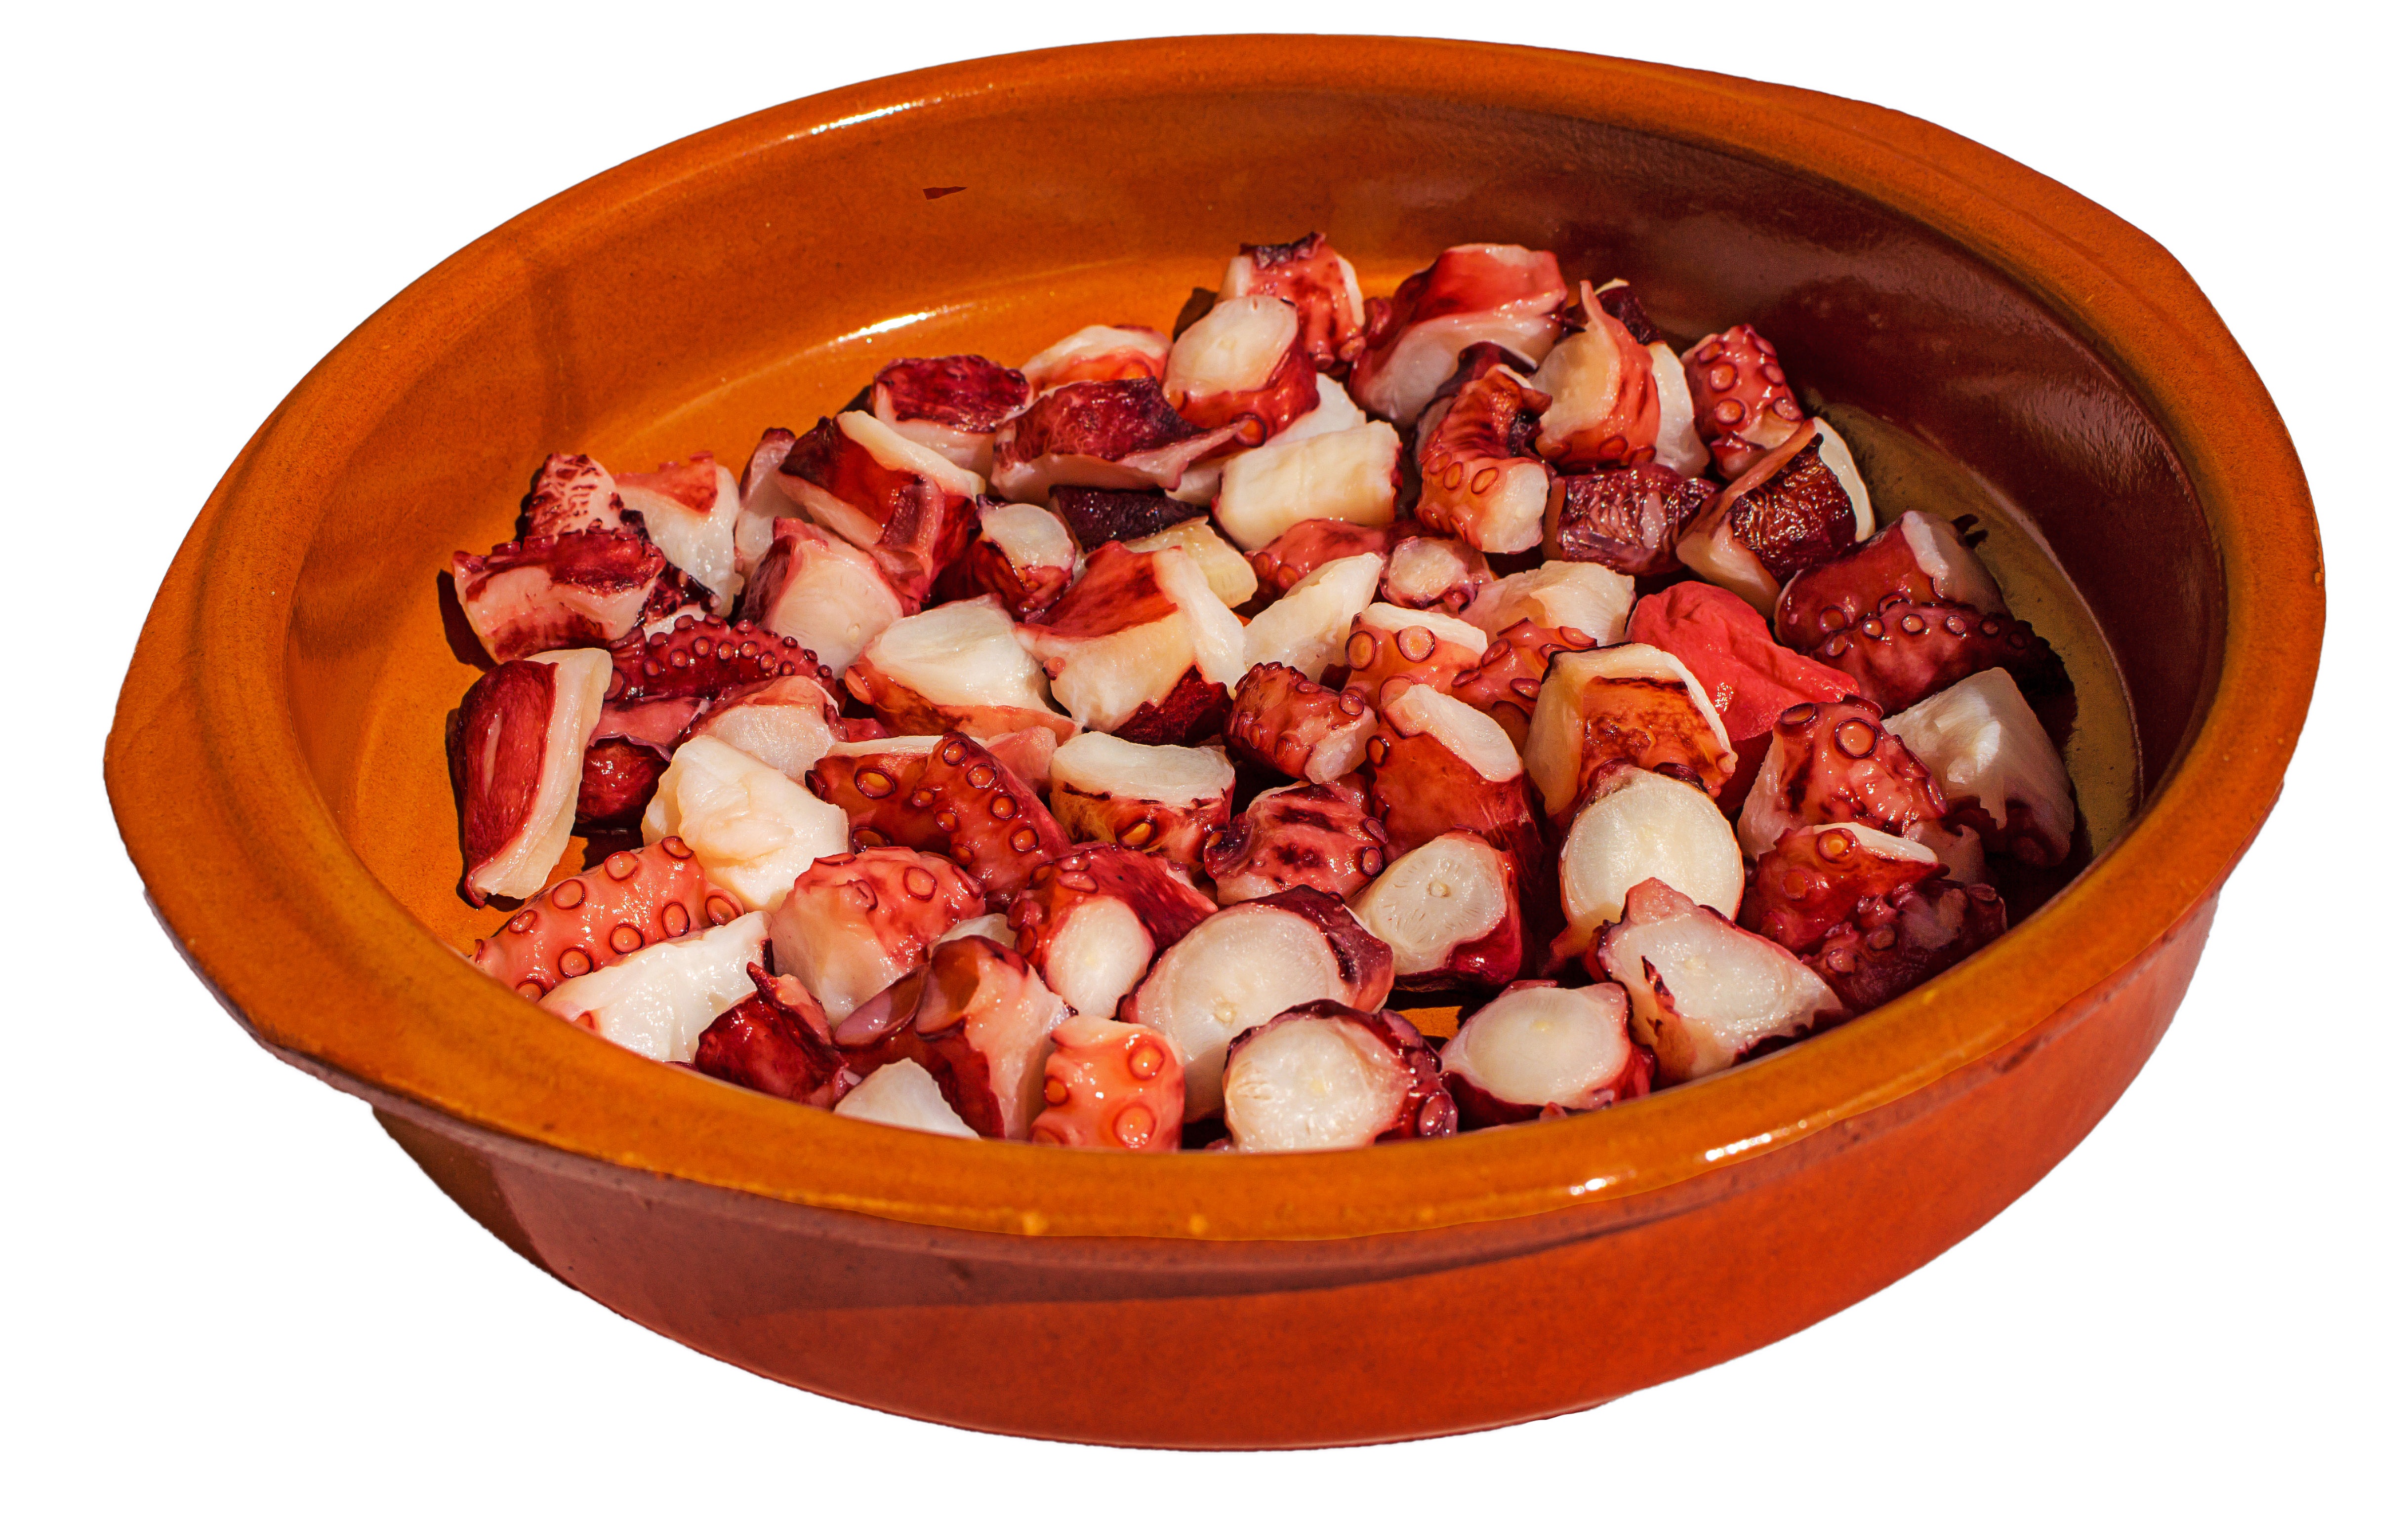
dish, food, produce, vegetable, kitchen, eat, meat, cuisine, octopus, cooked, marine, crockpot, flowering plant, land plant, kielbasa